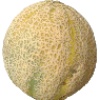
Label: cantaloupe